Backyard Dogs

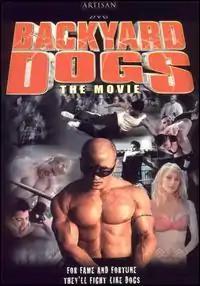
Movie Poster

Backyard Dogs is a 2000 sports film written and directed by Robert Boris.